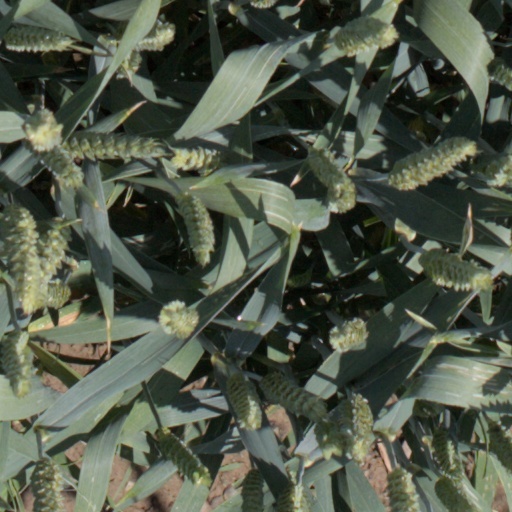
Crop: wheat